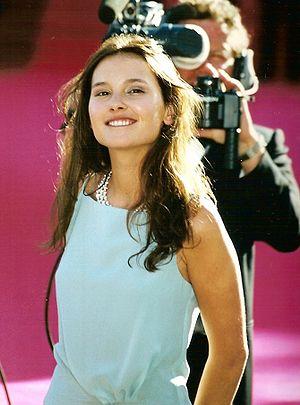
Virginie Ledoyen
Virginie Ledoyen, nom de scène de Virginie Fernández née le 15 novembre 1976 à Paris, est une actrice française.
Tous les garçons et les filles de leur âge est une collection de neuf téléfilms français sur le thème de l'adolescence, commandée par la chaîne Arte et diffusée durant le dernier trimestre 1994. Chaque épisode est réalisé par un cinéaste différent : André Téchiné, Chantal Akerman, Claire Denis, Olivier Assayas, Laurence Ferreira Barbosa, Patricia Mazuy, Émilie Deleuze, Cédric Kahn et Olivier Dahan. Cette série vient d'une idée de Chantal Poupaud qui l'a proposée au producteur Georges Benayoun ainsi qu'à Pierre Chevalier, qui dirige l'unité Fiction d'Arte. Les téléfilms sont créés avec un budget modeste et doivent répondre à une liste de contraintes précises, même si une grande liberté artistique est laissée aux réalisateurs. Ils se déroulent à des époques différentes, entre les années 1960 et les années 1990, époques dont ils doivent utiliser la musique rock.